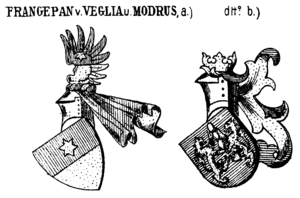
Frankopan est le patronyme d'une ancienne famille médiévale croate dont les membres jouèrent un rôle majeur dans l'histoire du royaume de Hongrie et de Croatie.